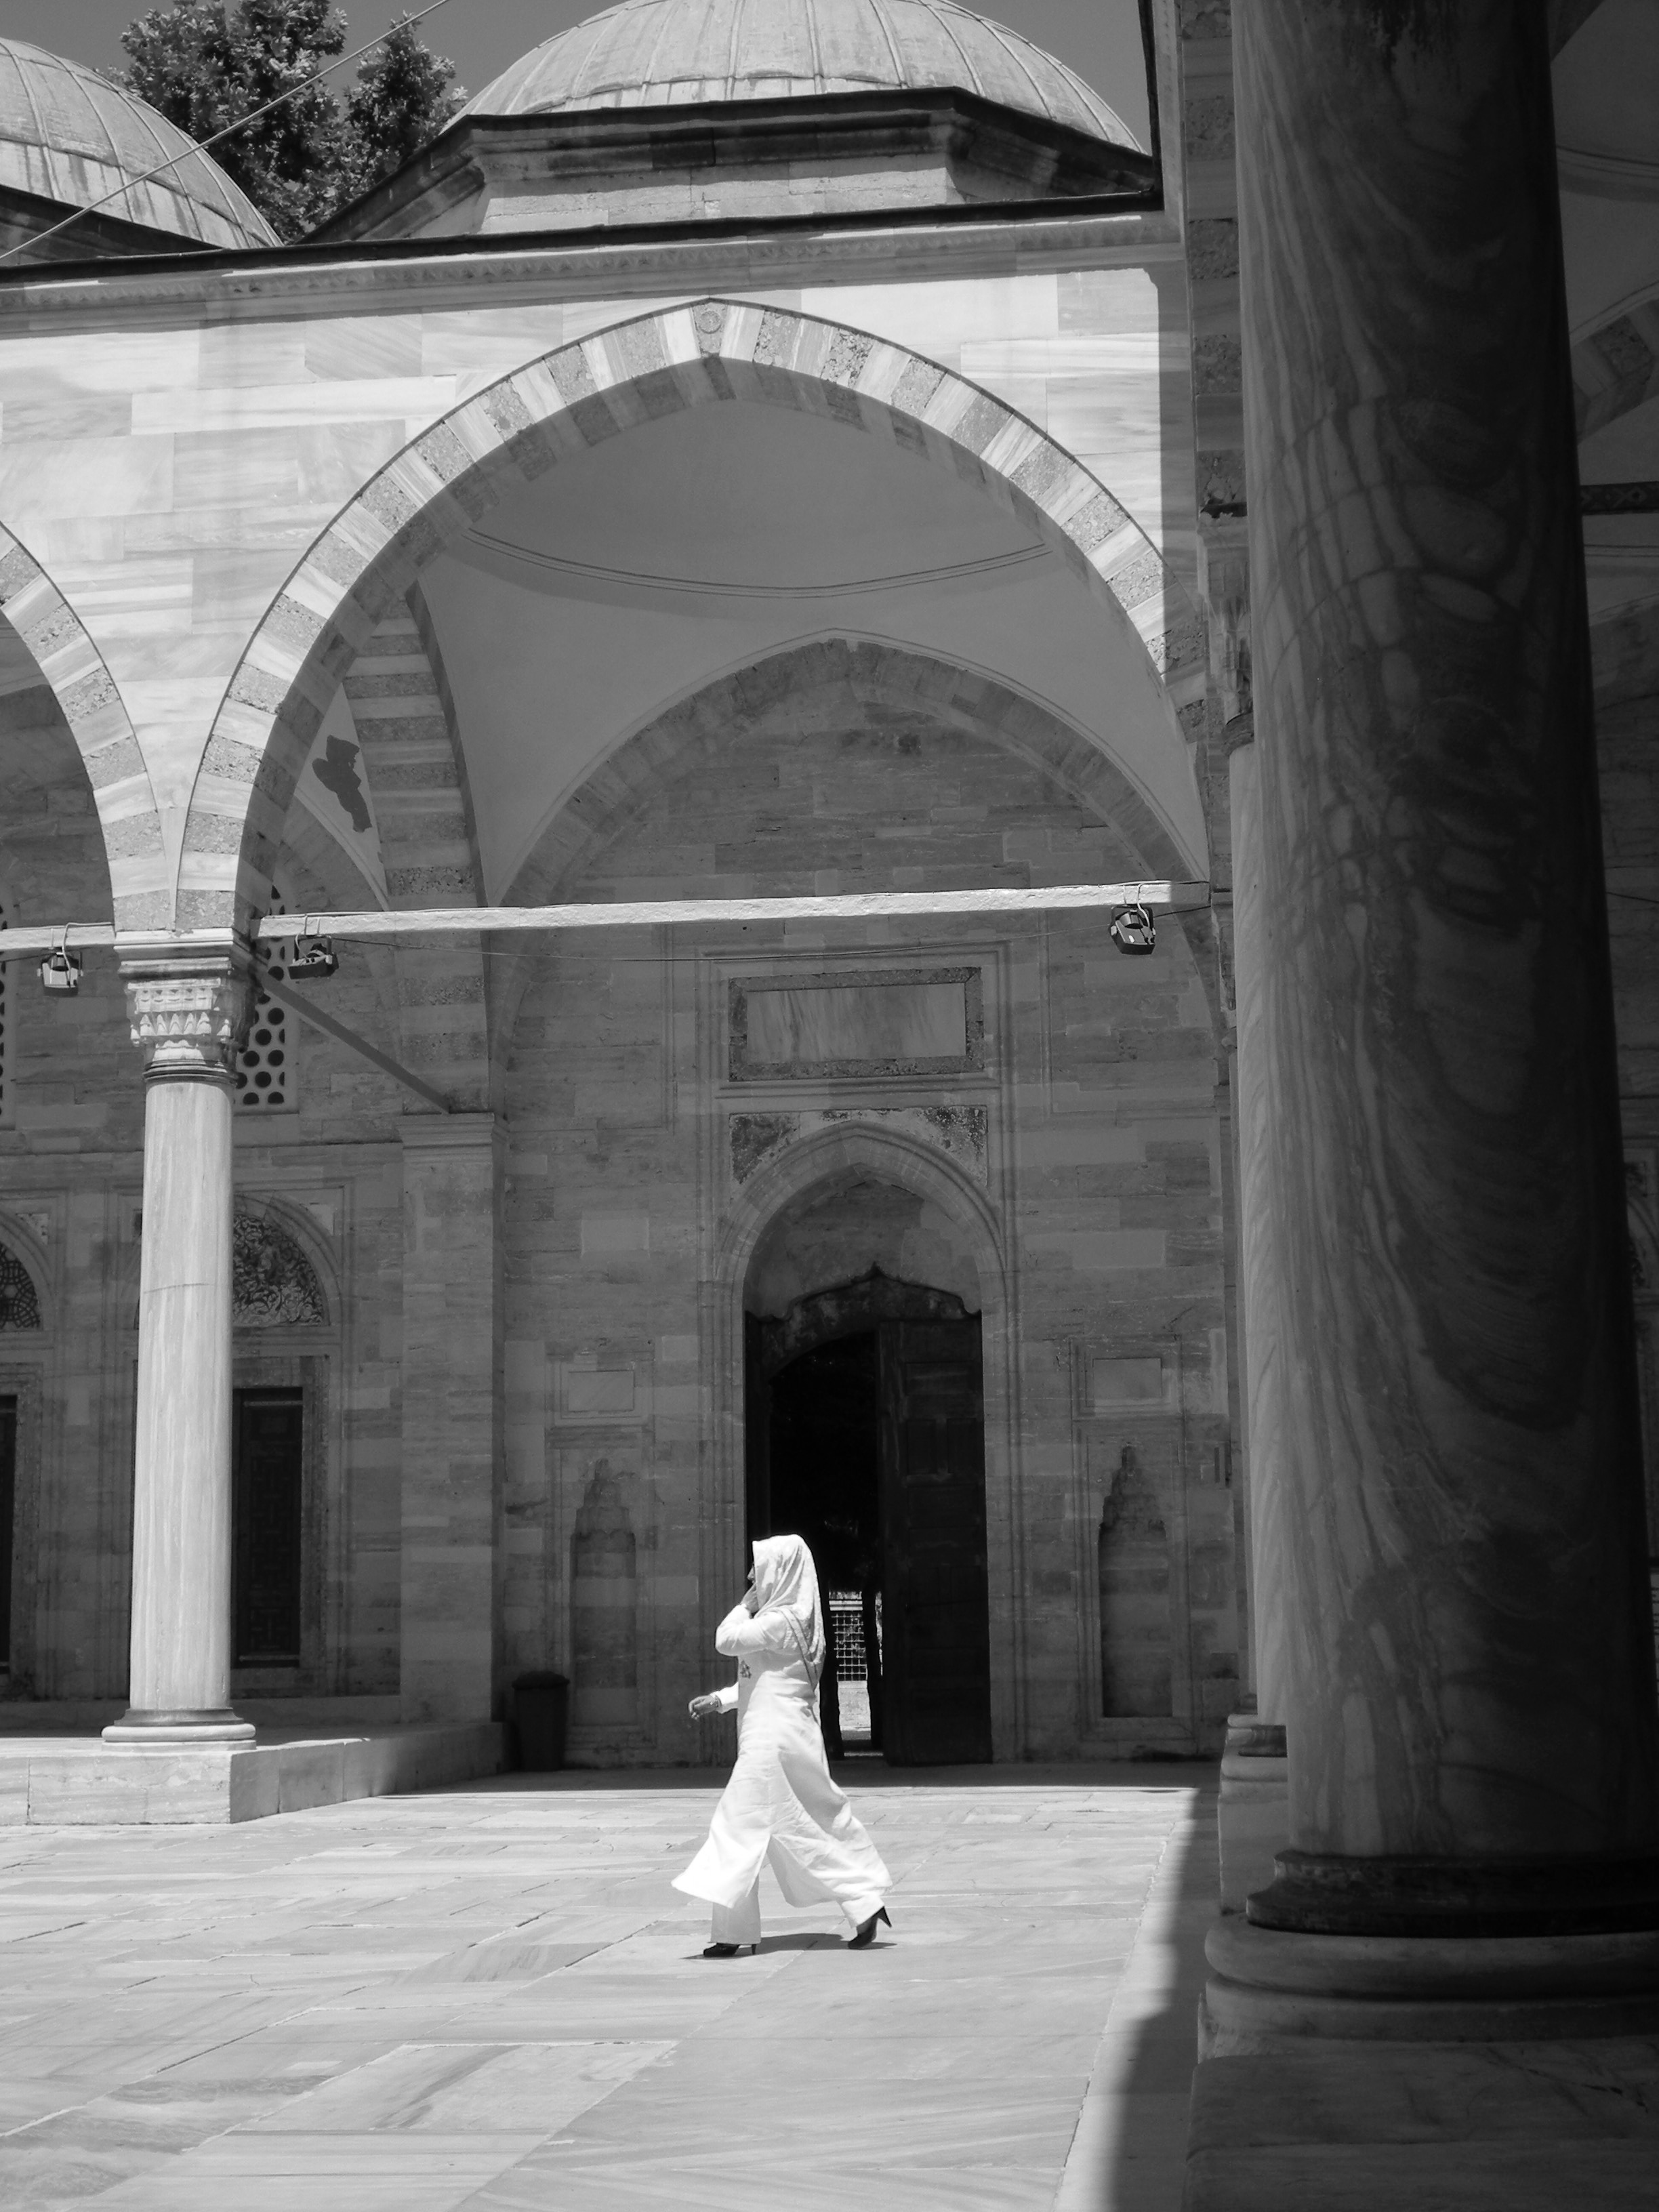
black and white, architecture, white, photography, monument, statue, arch, column, black, monochrome, temple, symmetry, photograph, image, shape, monochrome photography, ancient history